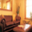
Label: couch